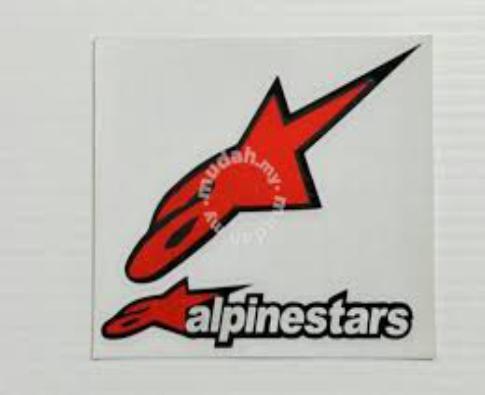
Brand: alpinestars-1
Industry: Clothes